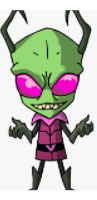
Portrait style: Cartoon Portrait